Ortho ester

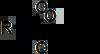
OBO: 4-methyl-2,6,7-trioxa-bicyclo[2.2.2]octan-1-yl

Examples of orthoesters include the reagents trimethyl orthoformate and triethylorthoacetate. Another example is the bicyclic OBO protecting group (4-methyl-2,6,7-trioxa-bicyclo[2.2.2]octan-1-yl) which is formed by the action of (3-methyloxetan-3-yl)methanol on activated carboxylic acids in the presence of Lewis acids. The group is base stable and can be cleaved in two steps under mild conditions, mildly acidic hydrolysis yields the ester of tris(hydroxymethyl)ethane which is then cleaved using e.g. an aqueous carbonate solution.